José Oquendo

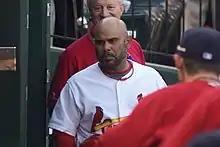

Oquendo accepted a minor league coaching position with the Cardinals in , and became manager of the New Jersey Cardinals of the New York–Penn League in . He became bench coach for St. Louis in , and a year later, he moved to third base coach, where he has remained ever since.